John Braham (tenor)

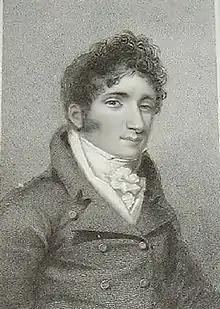
John Braham as ""Lord Aimworth"", steel line engraving by Thomson/Foster, 1818

John Braham ( – 17 February 1856) was an English tenor opera singer born in London. His long career led him to become one of Europe's leading opera stars. He also wrote a number of songs, of minor importance, although "The Death of Nelson" is still remembered. His success, and that of his offspring in marrying into the British aristocracy, are also notable examples of Jewish social mobility in the early 19th century.